Baylis House

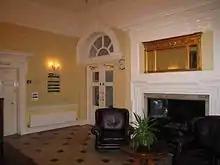
Baylis House Interior

Baylis House is a Grade I listed building currently operating as a hotel and business centre in Slough, Berkshire, England. It is representative of the plain Dutch style that was popular in England after post-Civil war restoration of the English monarchy in 1660.